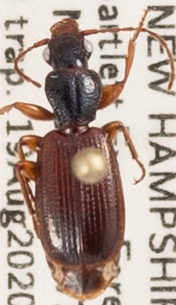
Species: Cymindis neglecta
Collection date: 2020-08-19
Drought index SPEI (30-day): -1.546
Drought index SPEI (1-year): -0.05
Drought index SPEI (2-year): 0.54